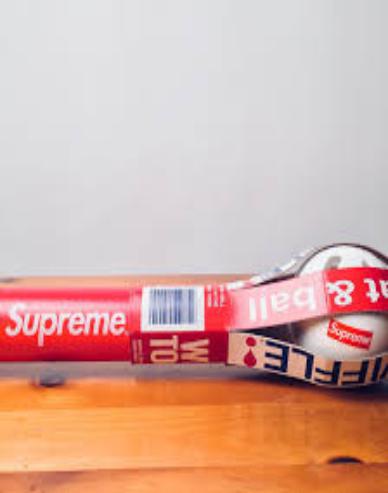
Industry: Sports